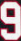
Number: 9